Carlos A. Giménez

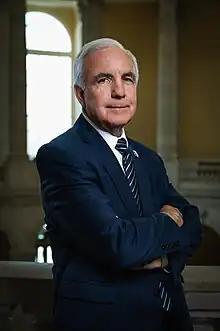
Official portrait, 2023

Carlos Antonio Giménez (born January 17, 1954) is a Cuban-born American retired firefighter and politician serving as the U.S. representative for since 2023. He was redistricted from in 2022, which he took office in 2021. A Republican, he served as mayor of Miami-Dade County from 2011 to 2020. He served as a Miami-Dade County Commissioner from 2003 to 2011, and was the fire chief of the City of Miami Fire Department.